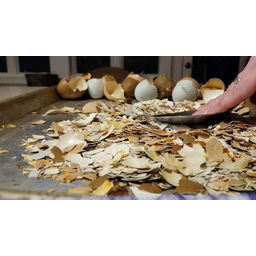
Label: trash